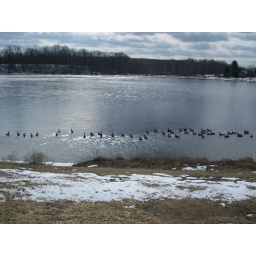
A good sized Flock of Geese sitting on the shore of the Hudson river in Stillwater, NY